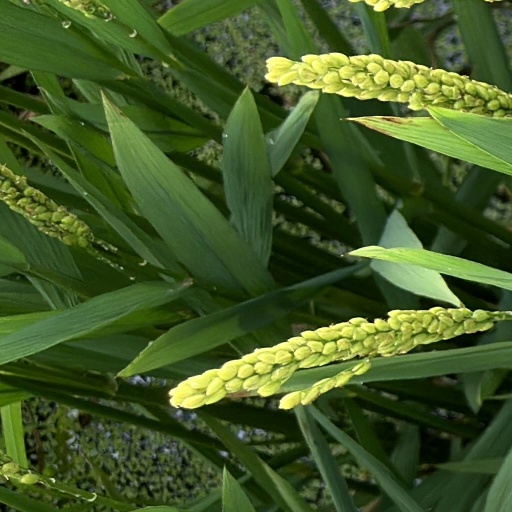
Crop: rice